Camp Winton

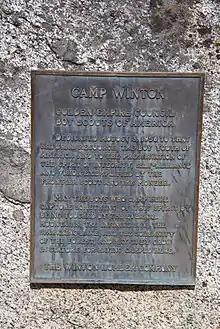
The dedicatory plaque displayed at dedication point

As the camp grew in size, the flag ceremonies were moved from Dedication Point to a large protruding rock on the shore, now named "Flagpole Rock."